Argungu

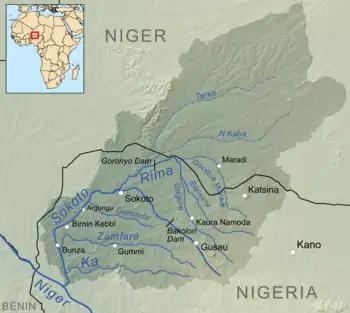
Sokoto river basin, Argungu to the west, downstream from Sokoto

The building of the Kanta Museum, adjacent to the main market was built in 1831 and named after Muhammadu Kanta, who founded the Kebbi Kingdom in 1515. It was erected by Yakubu Nabame, a former Emir of Kebbi, and served as the Emir's palace until 1942 when the British built a new administrative palace during the reign of Muhammed Sani. After the building became vacant, on July 1, 1958, it opened as a museum, offering an insight into the turbulent history of Kebbi State. The museum is divided into eleven compartments and has a notable collection of weapons, consisting of charms, spears, swords, wood, stones, bows and arrows, local guns and even drums on display. The museum is also known to be a place where dead emirs of the local government are buried.